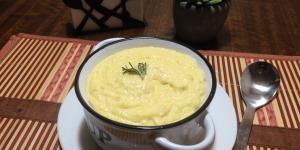
polenta cremosa